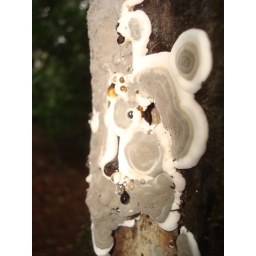
Fungii growing on a tree in a forest in Matheran...